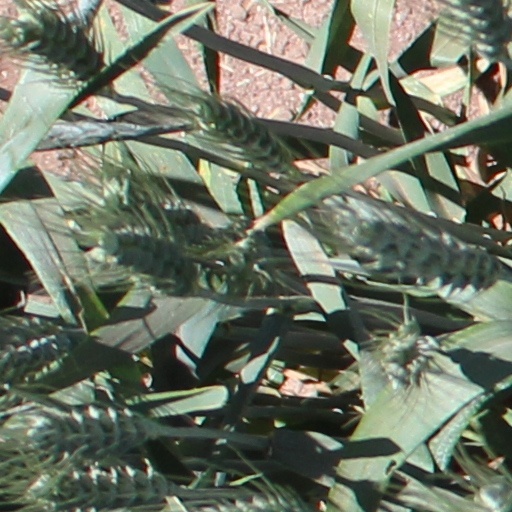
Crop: wheat